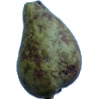
Label: pear_stone